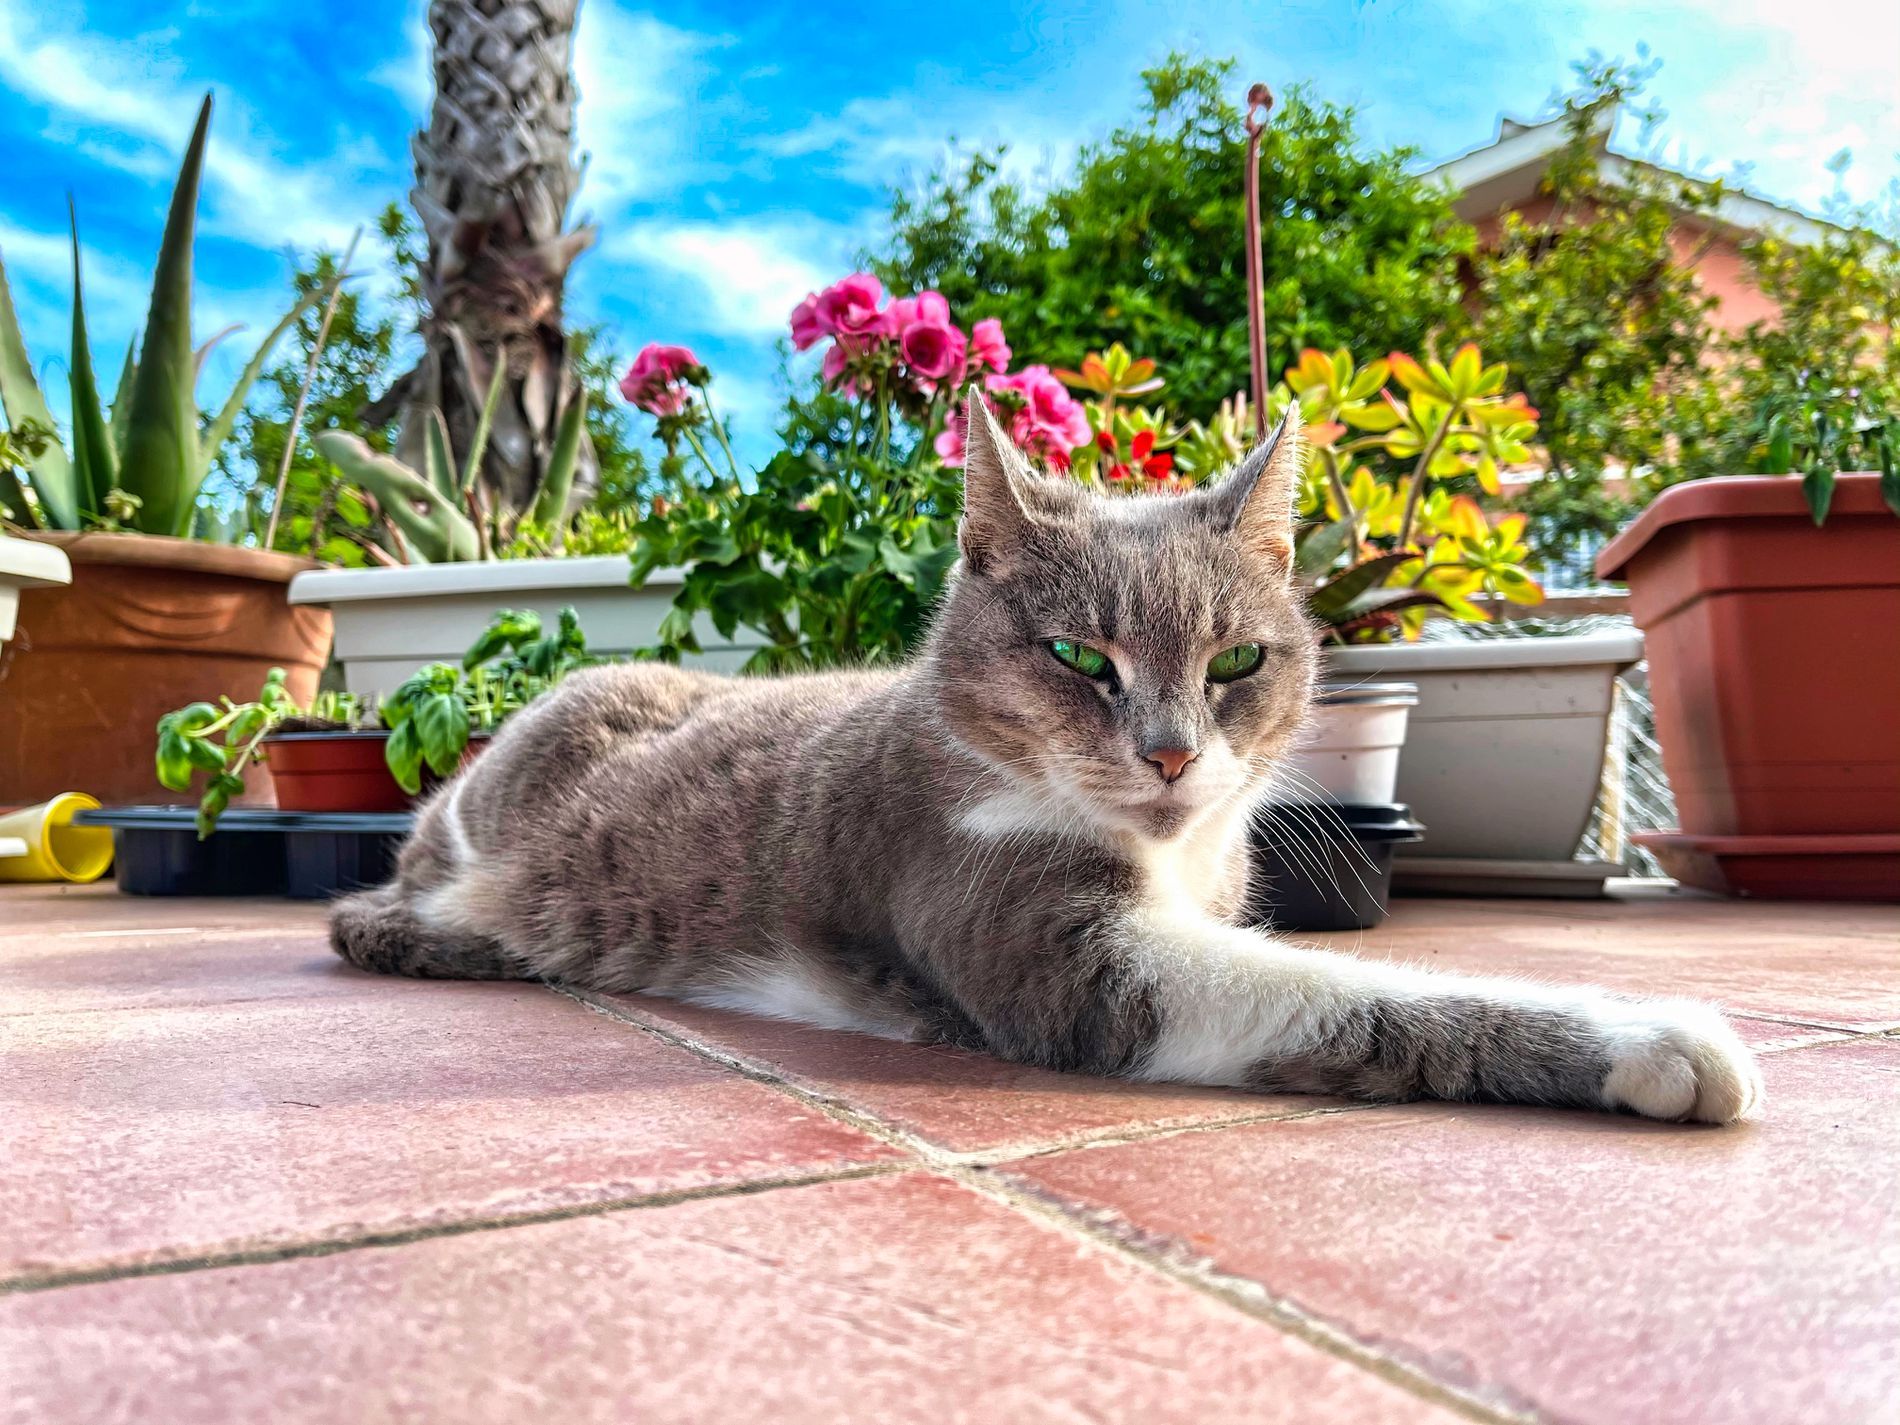
The Garden King
A sleek gray and white cat lies on a terracotta-tiled patio, stretching out one front leg with effortless elegance. Its green eyes gaze calmly but confidently into the lens, projecting a sense of ownership of the territory. The background is filled with bright potted flowers, dense greenery, and pink flowers.
A low-angle close-up shot taken from ground level the perspective enhances the cat’s presence. It gives it a regal aura while also drawing attention to the rich textures of the patio tiles and surrounding plants.
Labels: Jar, Plant, Planter, Potted Plant, Pottery, Vase, Herbal, Herbs, Flower, Geranium, Cookware, Pot, Animal, Cat, Mammal, Pet, Vegetation, Tree, Leaf, Summer, Petal, Nature, Outdoors, Kitten, Soil, Rose, Backyard, Yard, Floor, Grass, Flower Arrangement, Garden, Daisy, Rock, Architecture, Building, Shelter, Indoors, Interior Design, Manx, Landscape, House, Housing, Villa, Path, Walkway, Palm, Sky, Flowers, Plastic Plate